A. Vaidyanatha Iyer

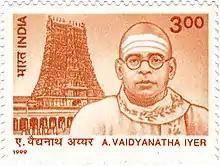
A. Vaidyanatha Iyer on a 1999 stamp of India

A. Vaidyanatha Iyer (16 May 1890 – 23 February 1955), also known as Madurai Vaidyanatha Iyer or Ayyar was an Indian activist, politician and freedom-fighter who spearheaded the temple entry movement in Madras Presidency in 1939.